Rice's whale

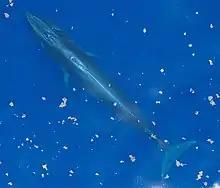
Aerial photograph of a Rice's whale. The three prominent ridges on the head are a diagnostic feature of the species.

The Rice's whale is a type of "Bryde's-like whale", a group of rorquals within the genus "Balaenoptera" that are distinct genetically and in skeletal morphology but are near-indistinguishable in outward appearance. Other members of this group include the Bryde's whale ("B. brydei"), Eden's whale ("B. edeni"), and Omura's whale ("B. omurai"). However, Rosel "et al." (2021) commented that the term may no longer be necessary.